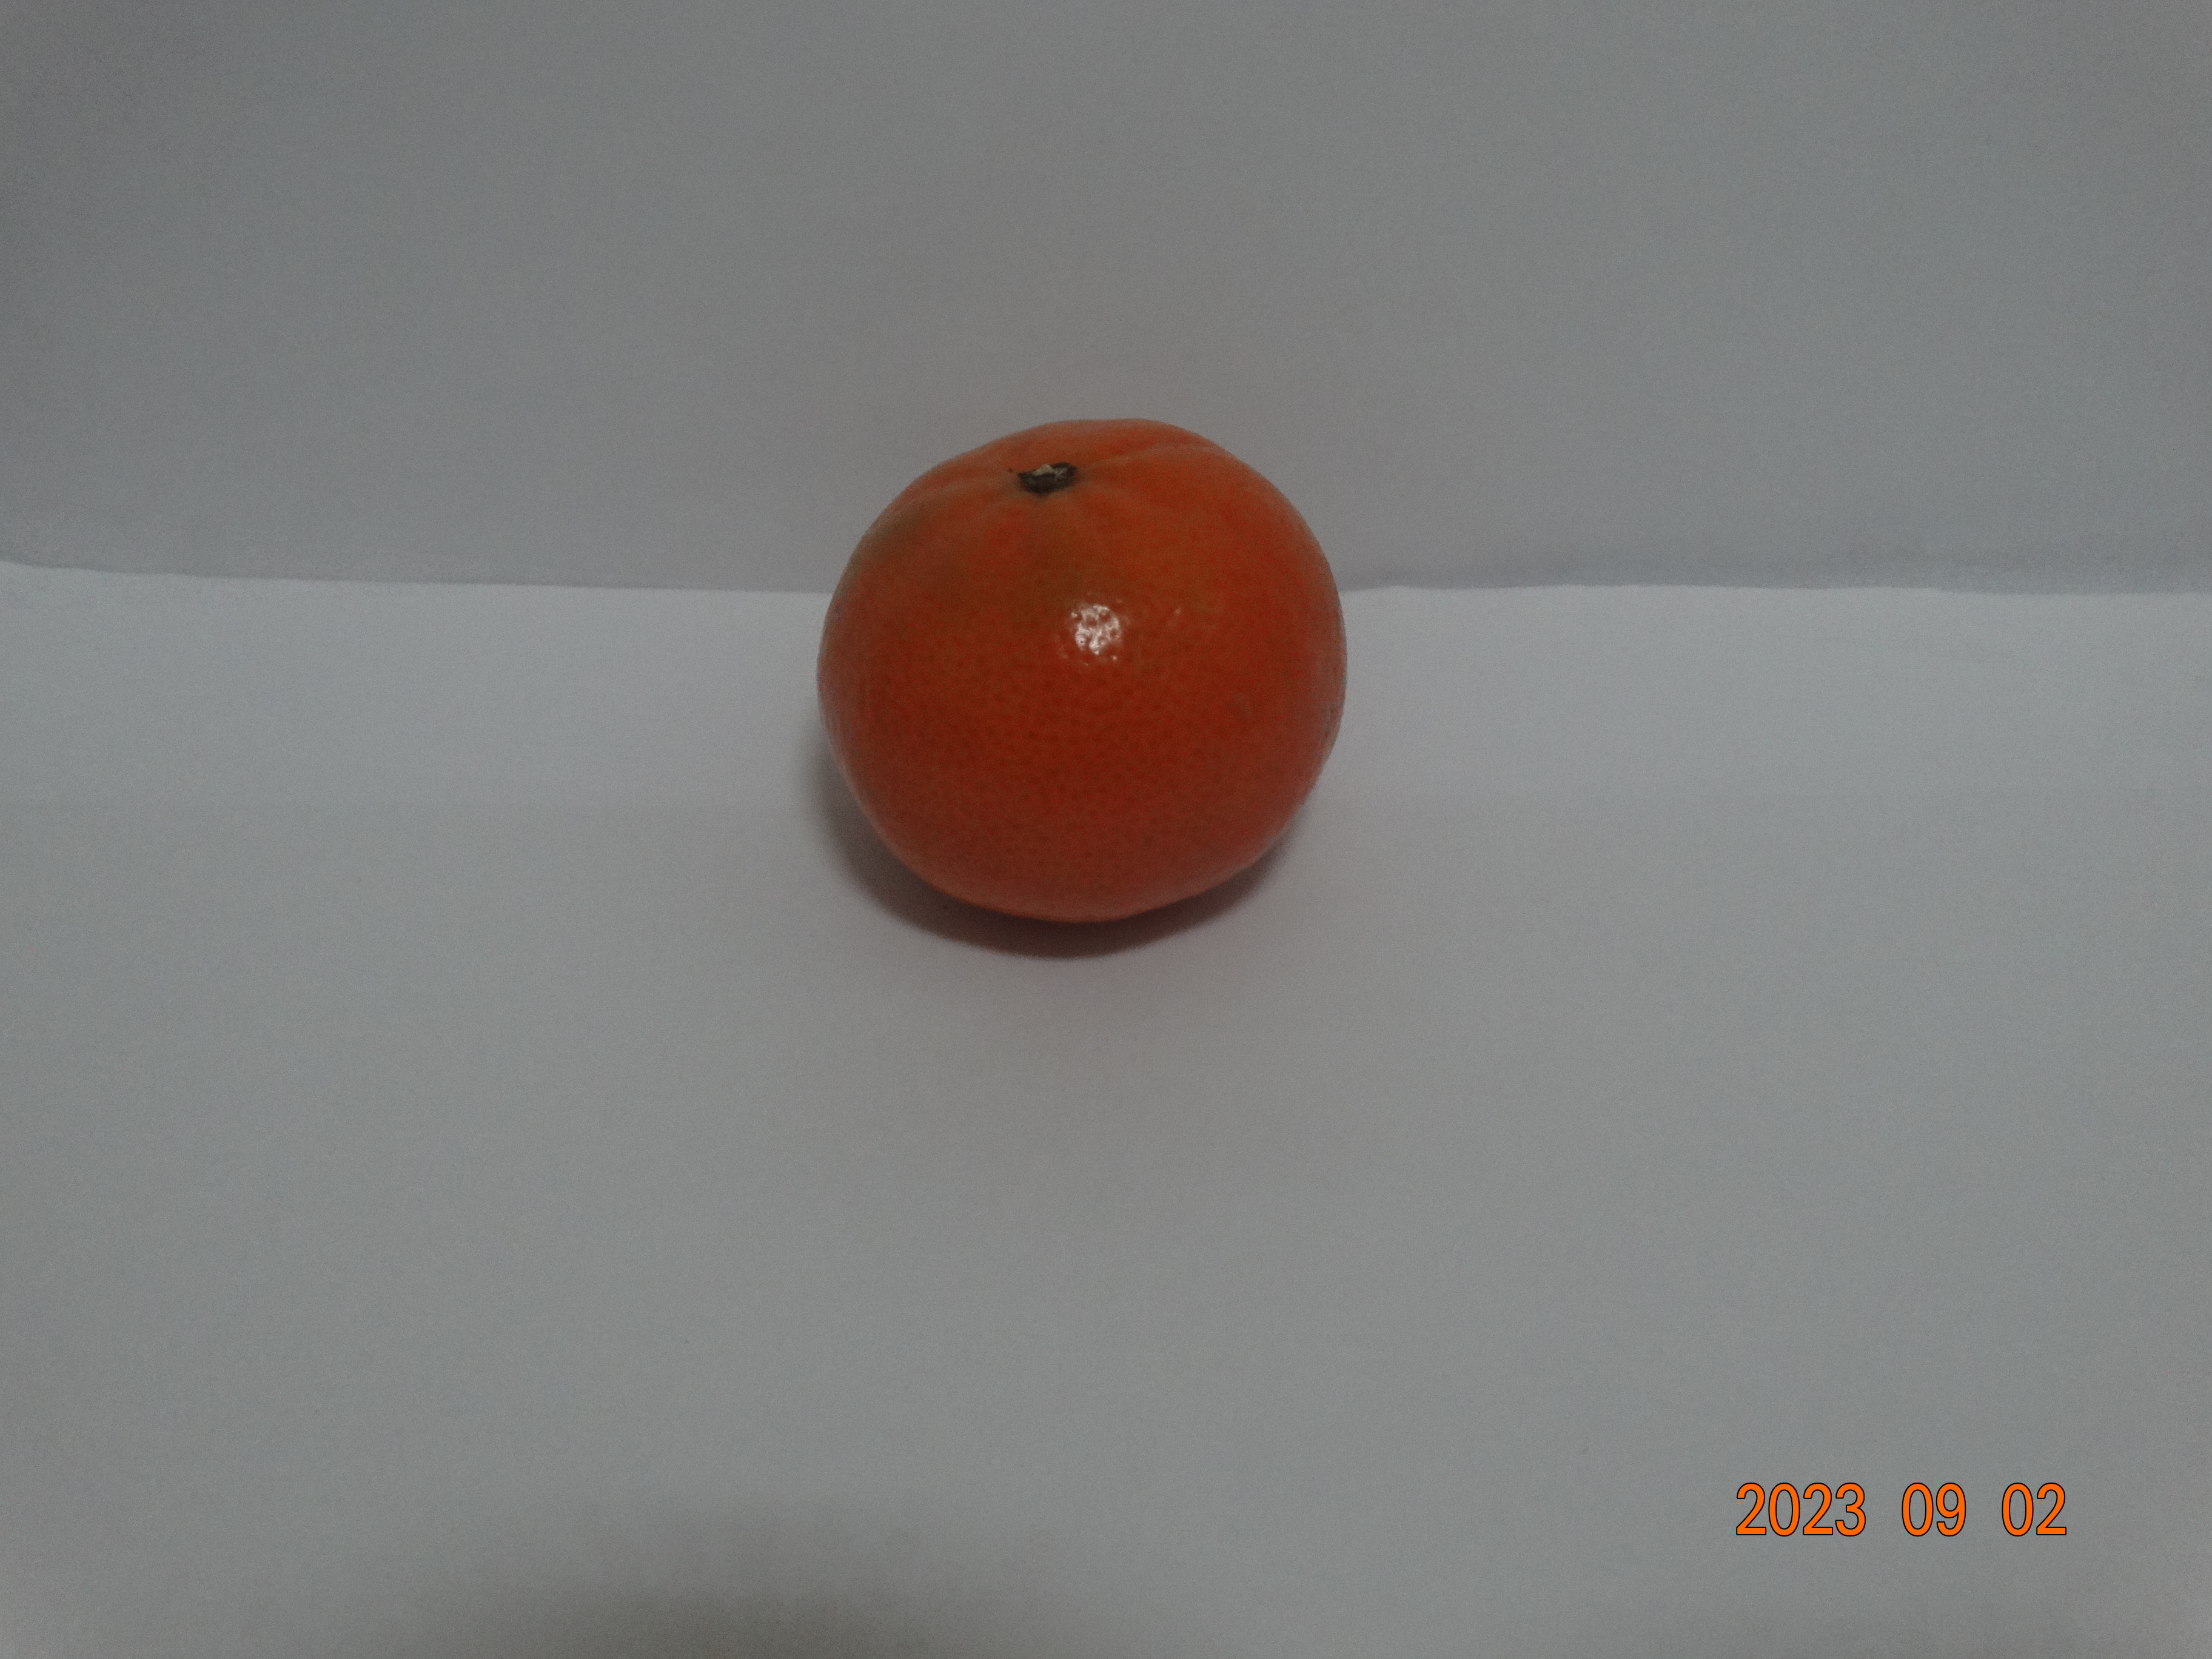
Citrus fruit variety: tangerine